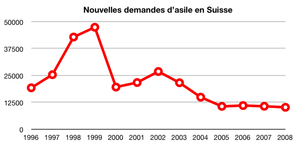
Demandes d'asile en Suisse, 1996-2008.
Le droit de l’asile en Suisse est du ressort exclusif de la Confédération, les cantons étant chargés de l’exécution des décisions du Secrétariat d’État aux migrations.